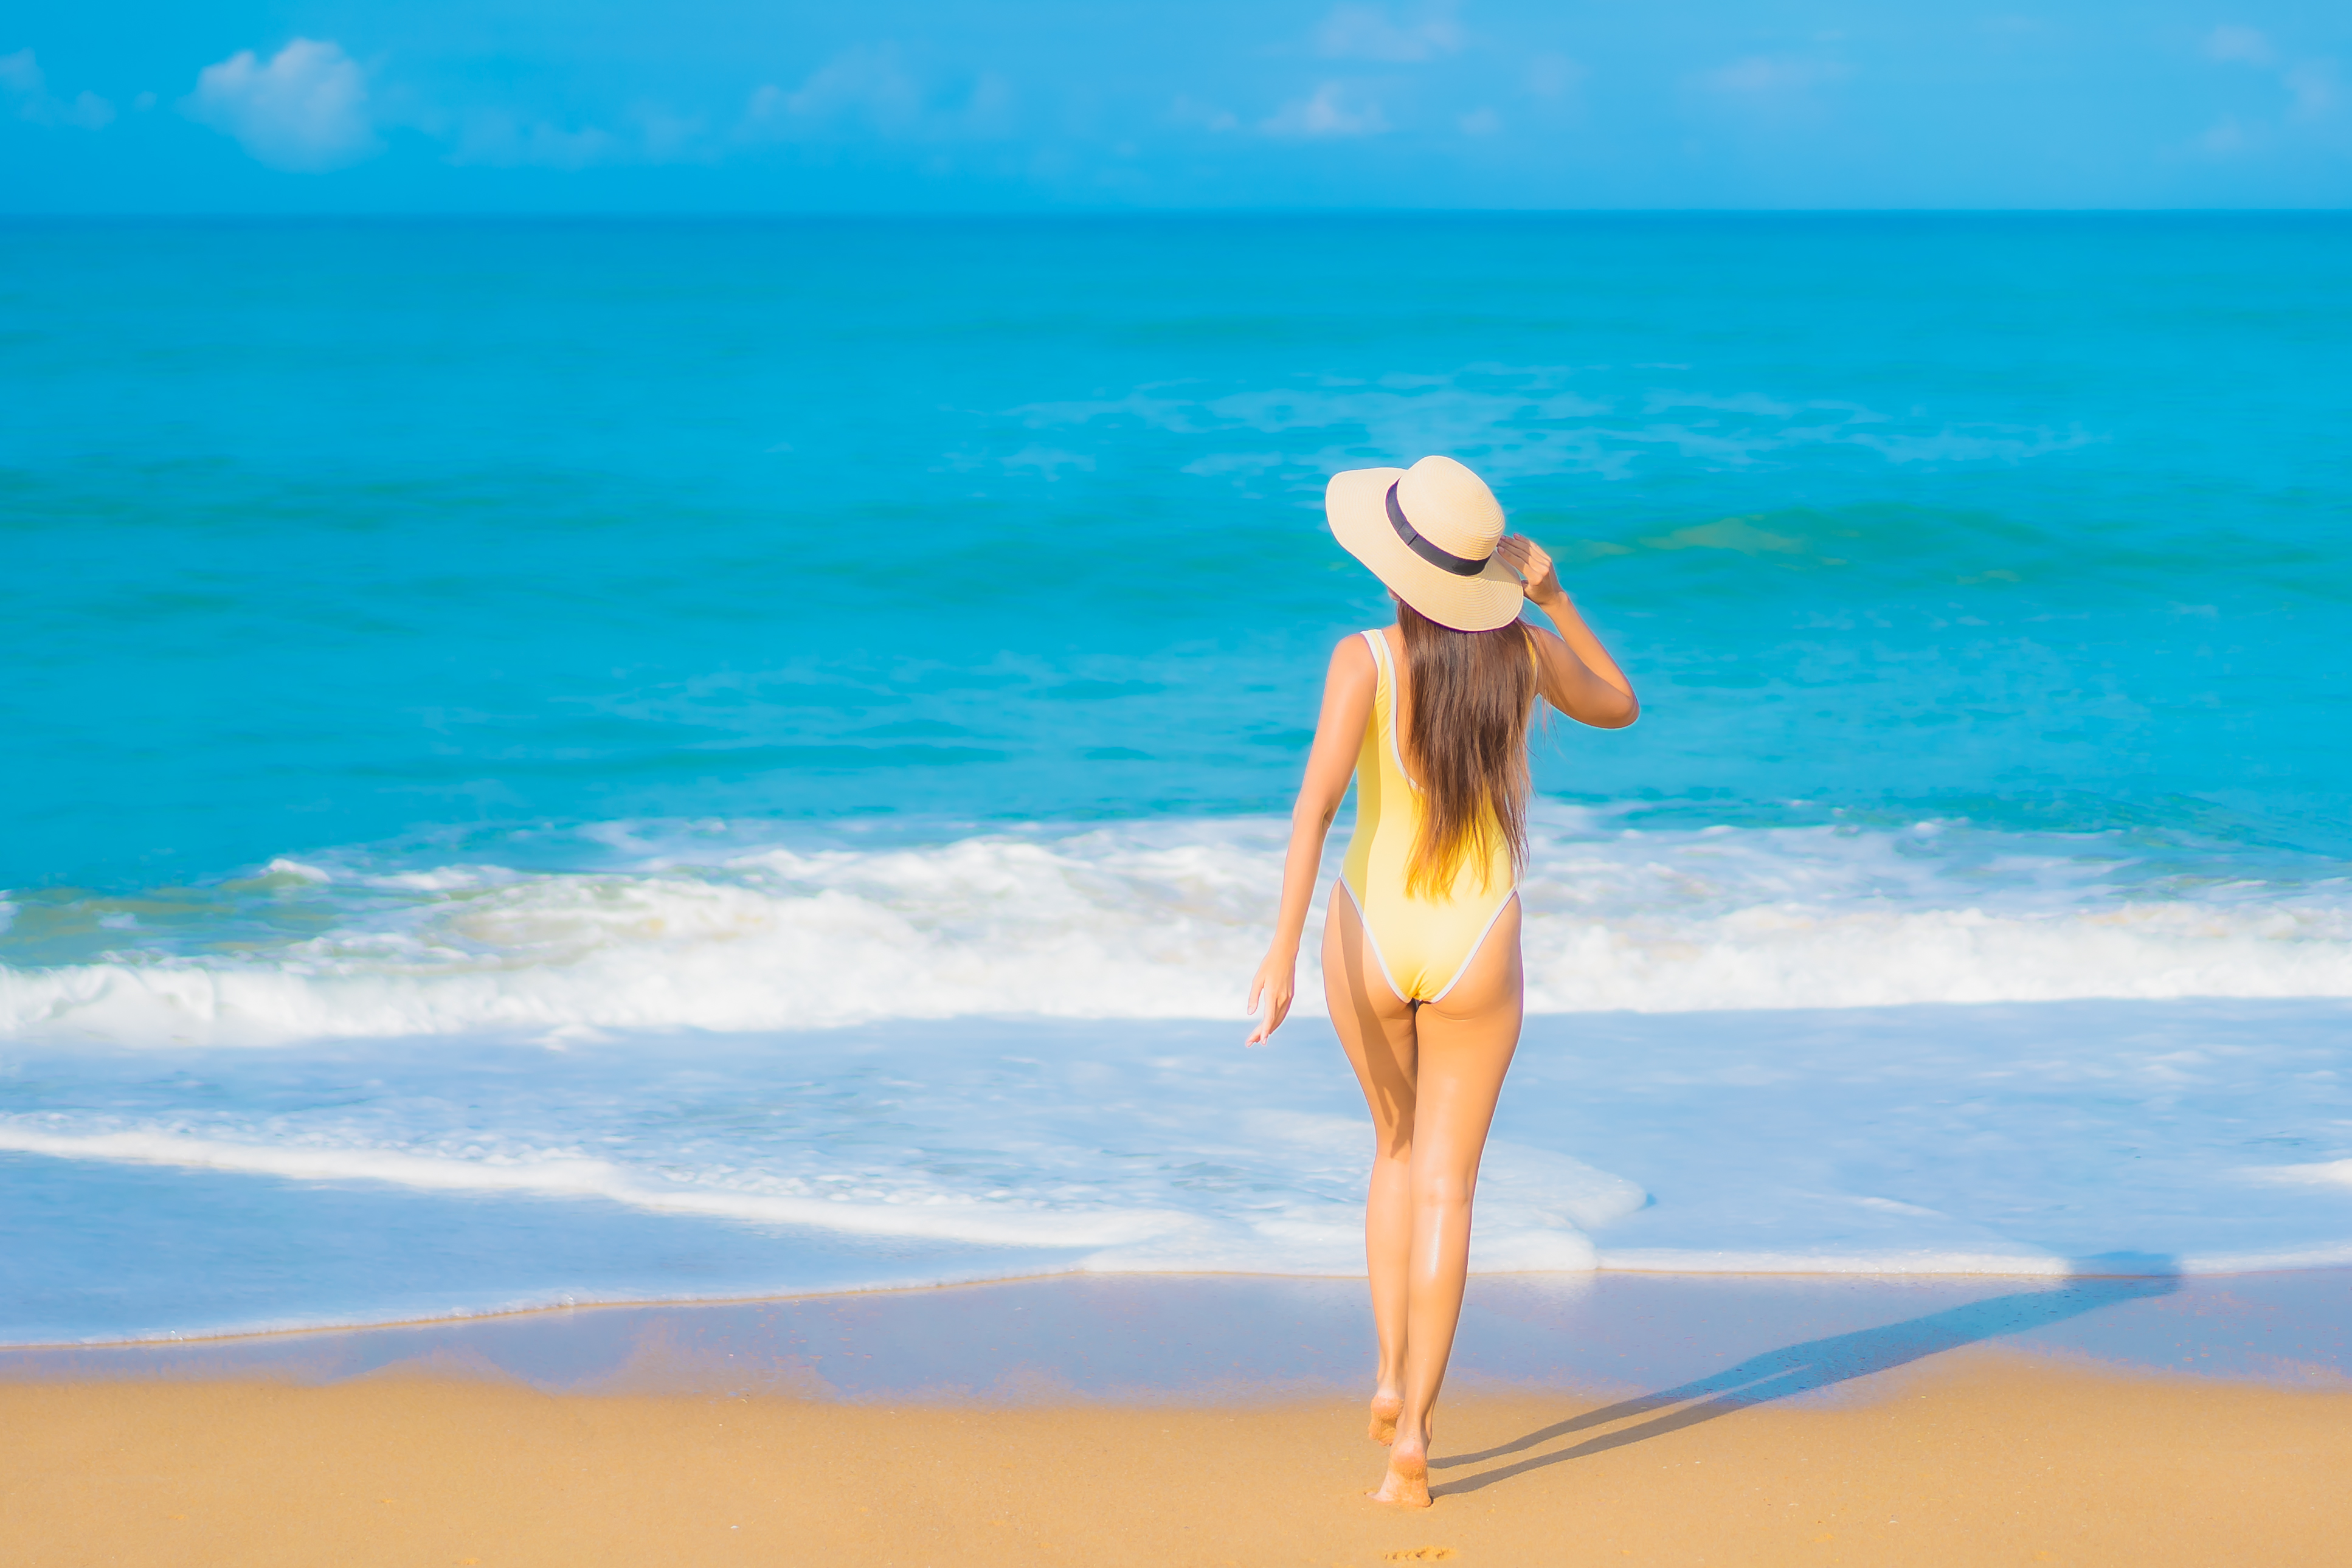
adult, asia, asian, attractive, background, beach, beautiful, beauty, blue, fashion, female, free, freedom, fun, girl, happiness, happy, hat, healthy, holiday, joy, leisure, lifestyle, nature, ocean, open, outdoor, people, person, portrait, pretty, relax, sand, sea, sky, smile, summer, sun, sunlight, sunny, sunrise, sunset, travel, tropical, vacation, water, white, woman, women, young, caribbean, shore, tropics, calm, People on beach, wind wave, wave